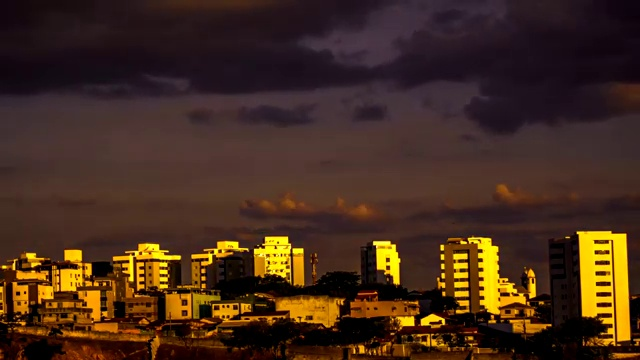
Fire: no
Smoke: no